Master of Hoogstraeten

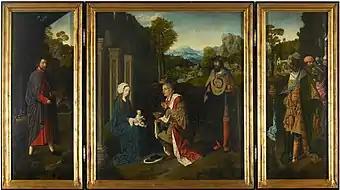
"Adoration of the Magi"

The notname Master of Hoogstraeten was coined by the historian of Early Netherlandish art Max Jakob Friedländer after a set of seven panels each depicting one of the Sorrows of the Virgin that originally hung in the church of Saint Catharina in the town of Hoogstraten (now in the Antwerp province of Belgium). The panels believed to have been painted in 1505 remained in the church until the beginning of the 19th century and are now in the Royal Museum of Fine Arts Antwerp.